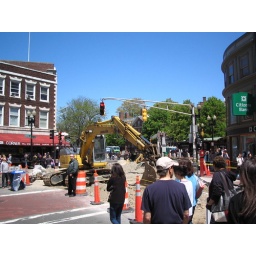
I like to call it, &amp;quot;Pain in the ass to cross the street on normal days.&amp;quot;